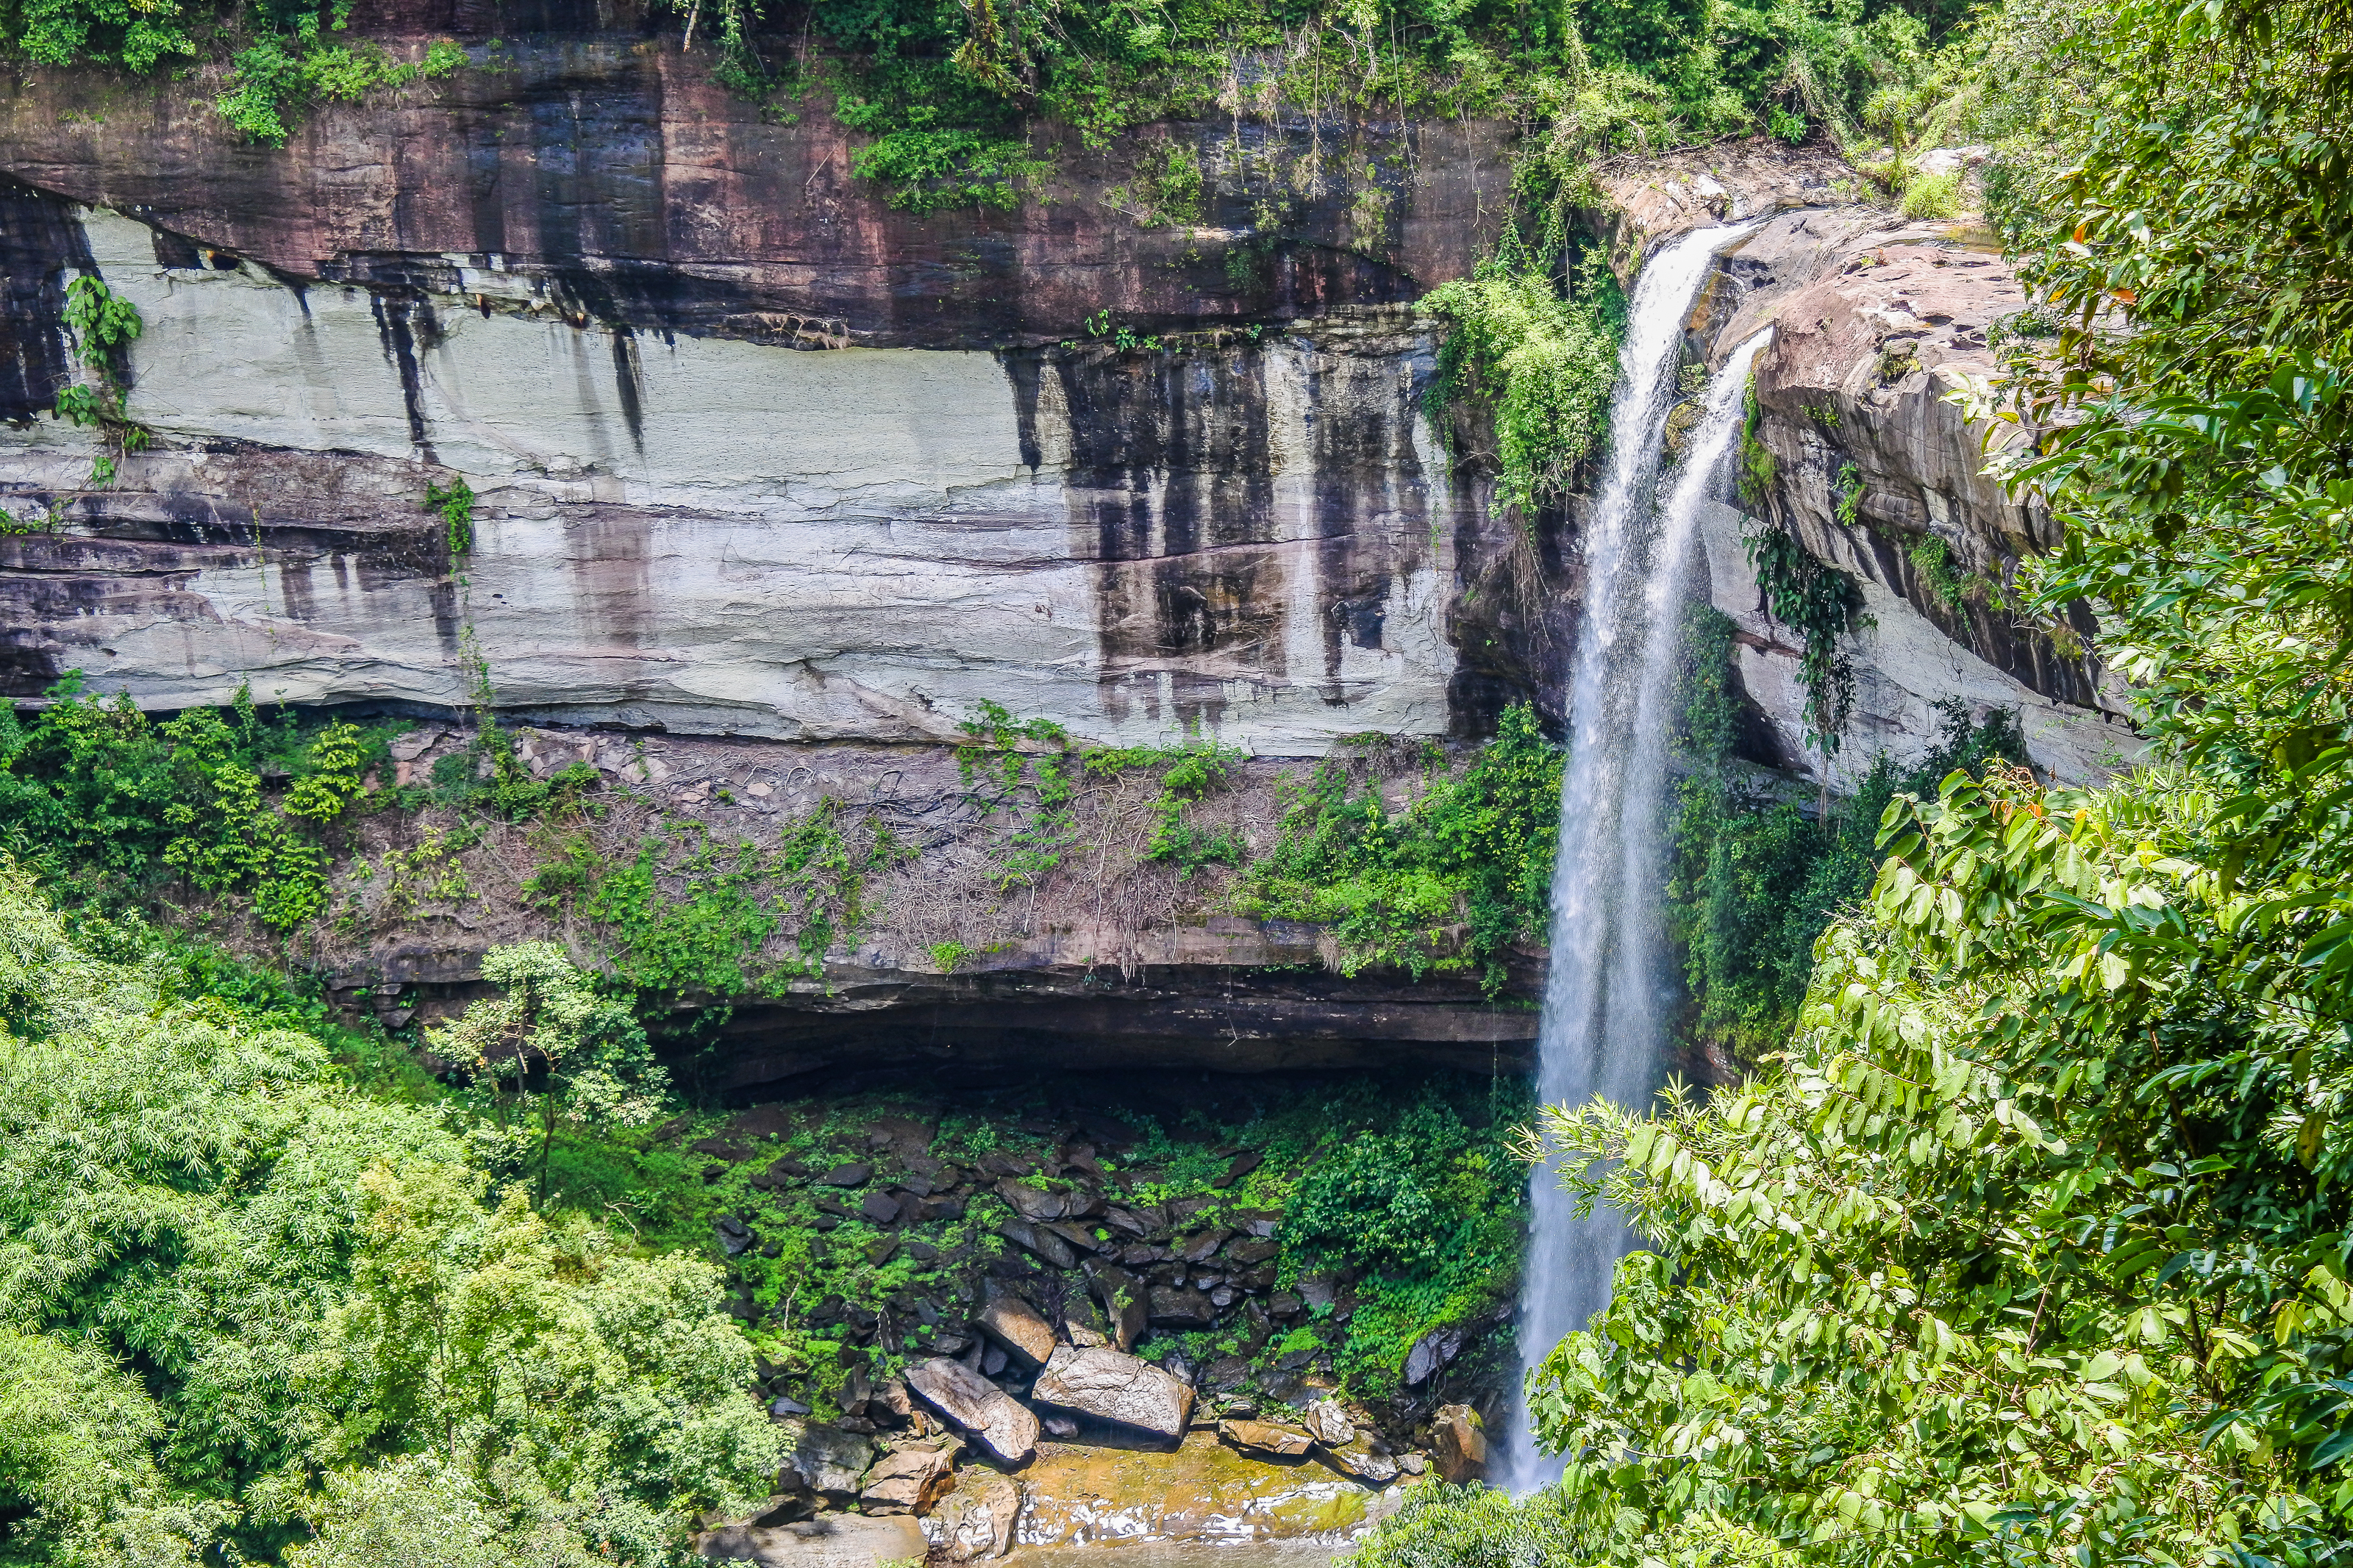
beauty, freshness, inside, scenic, amazing, beautiful, mountain, view, russia, white, bak teo, thailand, landmark, cave, natural, tree, thai, water, highest, light, background, wilderness, jungle, forest, tourism, holiday, summer, rock, fall, waterfall, national, highest waterfall, park, phu chong, green, nature, huai luang, relax, wet, leaf, stone, outdoor, tropical, foliage, khao, river, fresh, travel, wild, landscape, natural landscape, water resources, nature reserve, vegetation, watercourse, state park, formation, water feature, national park, stream, escarpment, plant, outcrop, chute, rainforest, ravine, moss